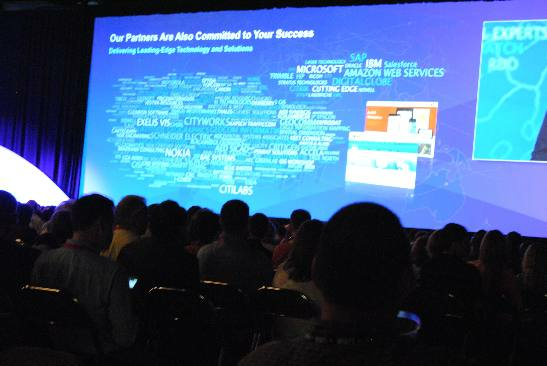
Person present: Yes